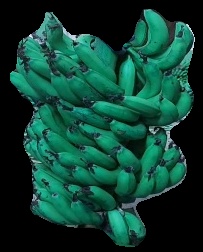
Variety: pachbale
Grade: grade3